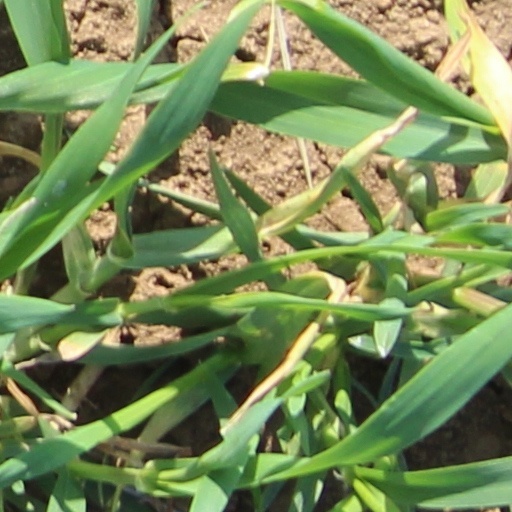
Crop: wheat